Shae Davies

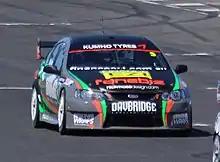
Davies' 2013 Kumho Tyres V8 Touring Car Series car

Shae William James Davies (born 8 March 1990) is an Australian professional racing driver. A Super2 Series veteran, Davies briefly drove for Erebus Motorsport during the 2016 V8 Supercars season. He currently competes in the S5000 Australian Drivers' Championship and Tasman Series.